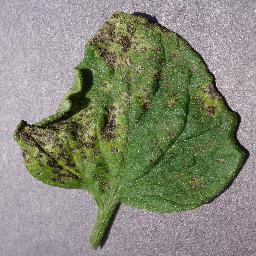
Label: Tomato___Septoria_leaf_spot